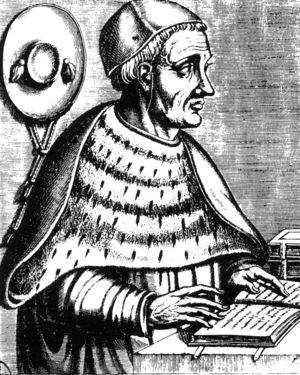
Pierre d'Ailly, né à Compiègne en 1351 et mort à Avignon le 9 août 1420, est un cardinal français fort influent de son temps et un auteur universitaire prolifique.
v. 500 - † v. 540 : saint Vaast, aurait été installé évêque à Arras quelques années après le baptême de Clovis par saint Remi.
Le Palais des papes d'Avignon est la plus grande des constructions gothiques du Moyen Âge.